TCL Technology

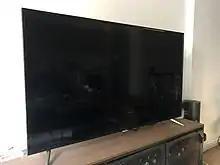
FFalcon Smart TV (TCL) 55"

In 2014, TCL changed the meaning of its identifying initials from "Telephone Communication Limited" to a branding slogan, "The Creative Life", for commercial purposes.